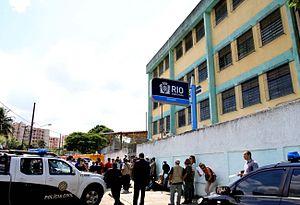
La fusillade de Realengo est une fusillade qui a eu lieu le 7 avril 2011 dans le quartier de Realengo à Rio de Janeiro au Brésil. Douze élèves ont été tués dans l'école municipale Tasso da Silveira, une école primaire de Realengo sur la frange ouest de Rio de Janeiro. Le tireur s'est suicidé lors de la fusillade avec la police locale. C'est la première fusillade de ce genre au Brésil.